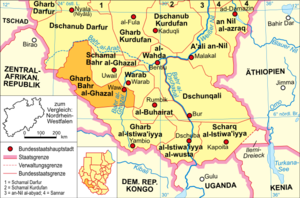
Le Bahr al-Arab ou Kiir est un cours d'eau d'environ 800 km de long qui parcourt le sud-ouest du Soudan, et fait d'ailleurs office de frontière avec le Soudan du Sud au niveau de l'état du Bahr el Ghazal occidental.